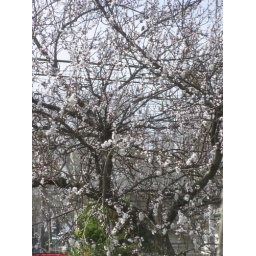
apricot tree in front of house